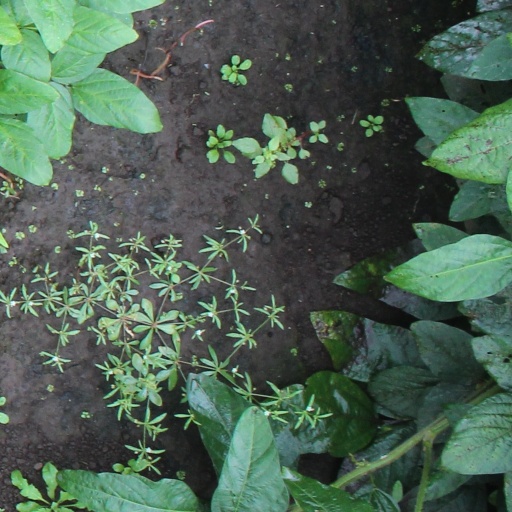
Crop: soybean